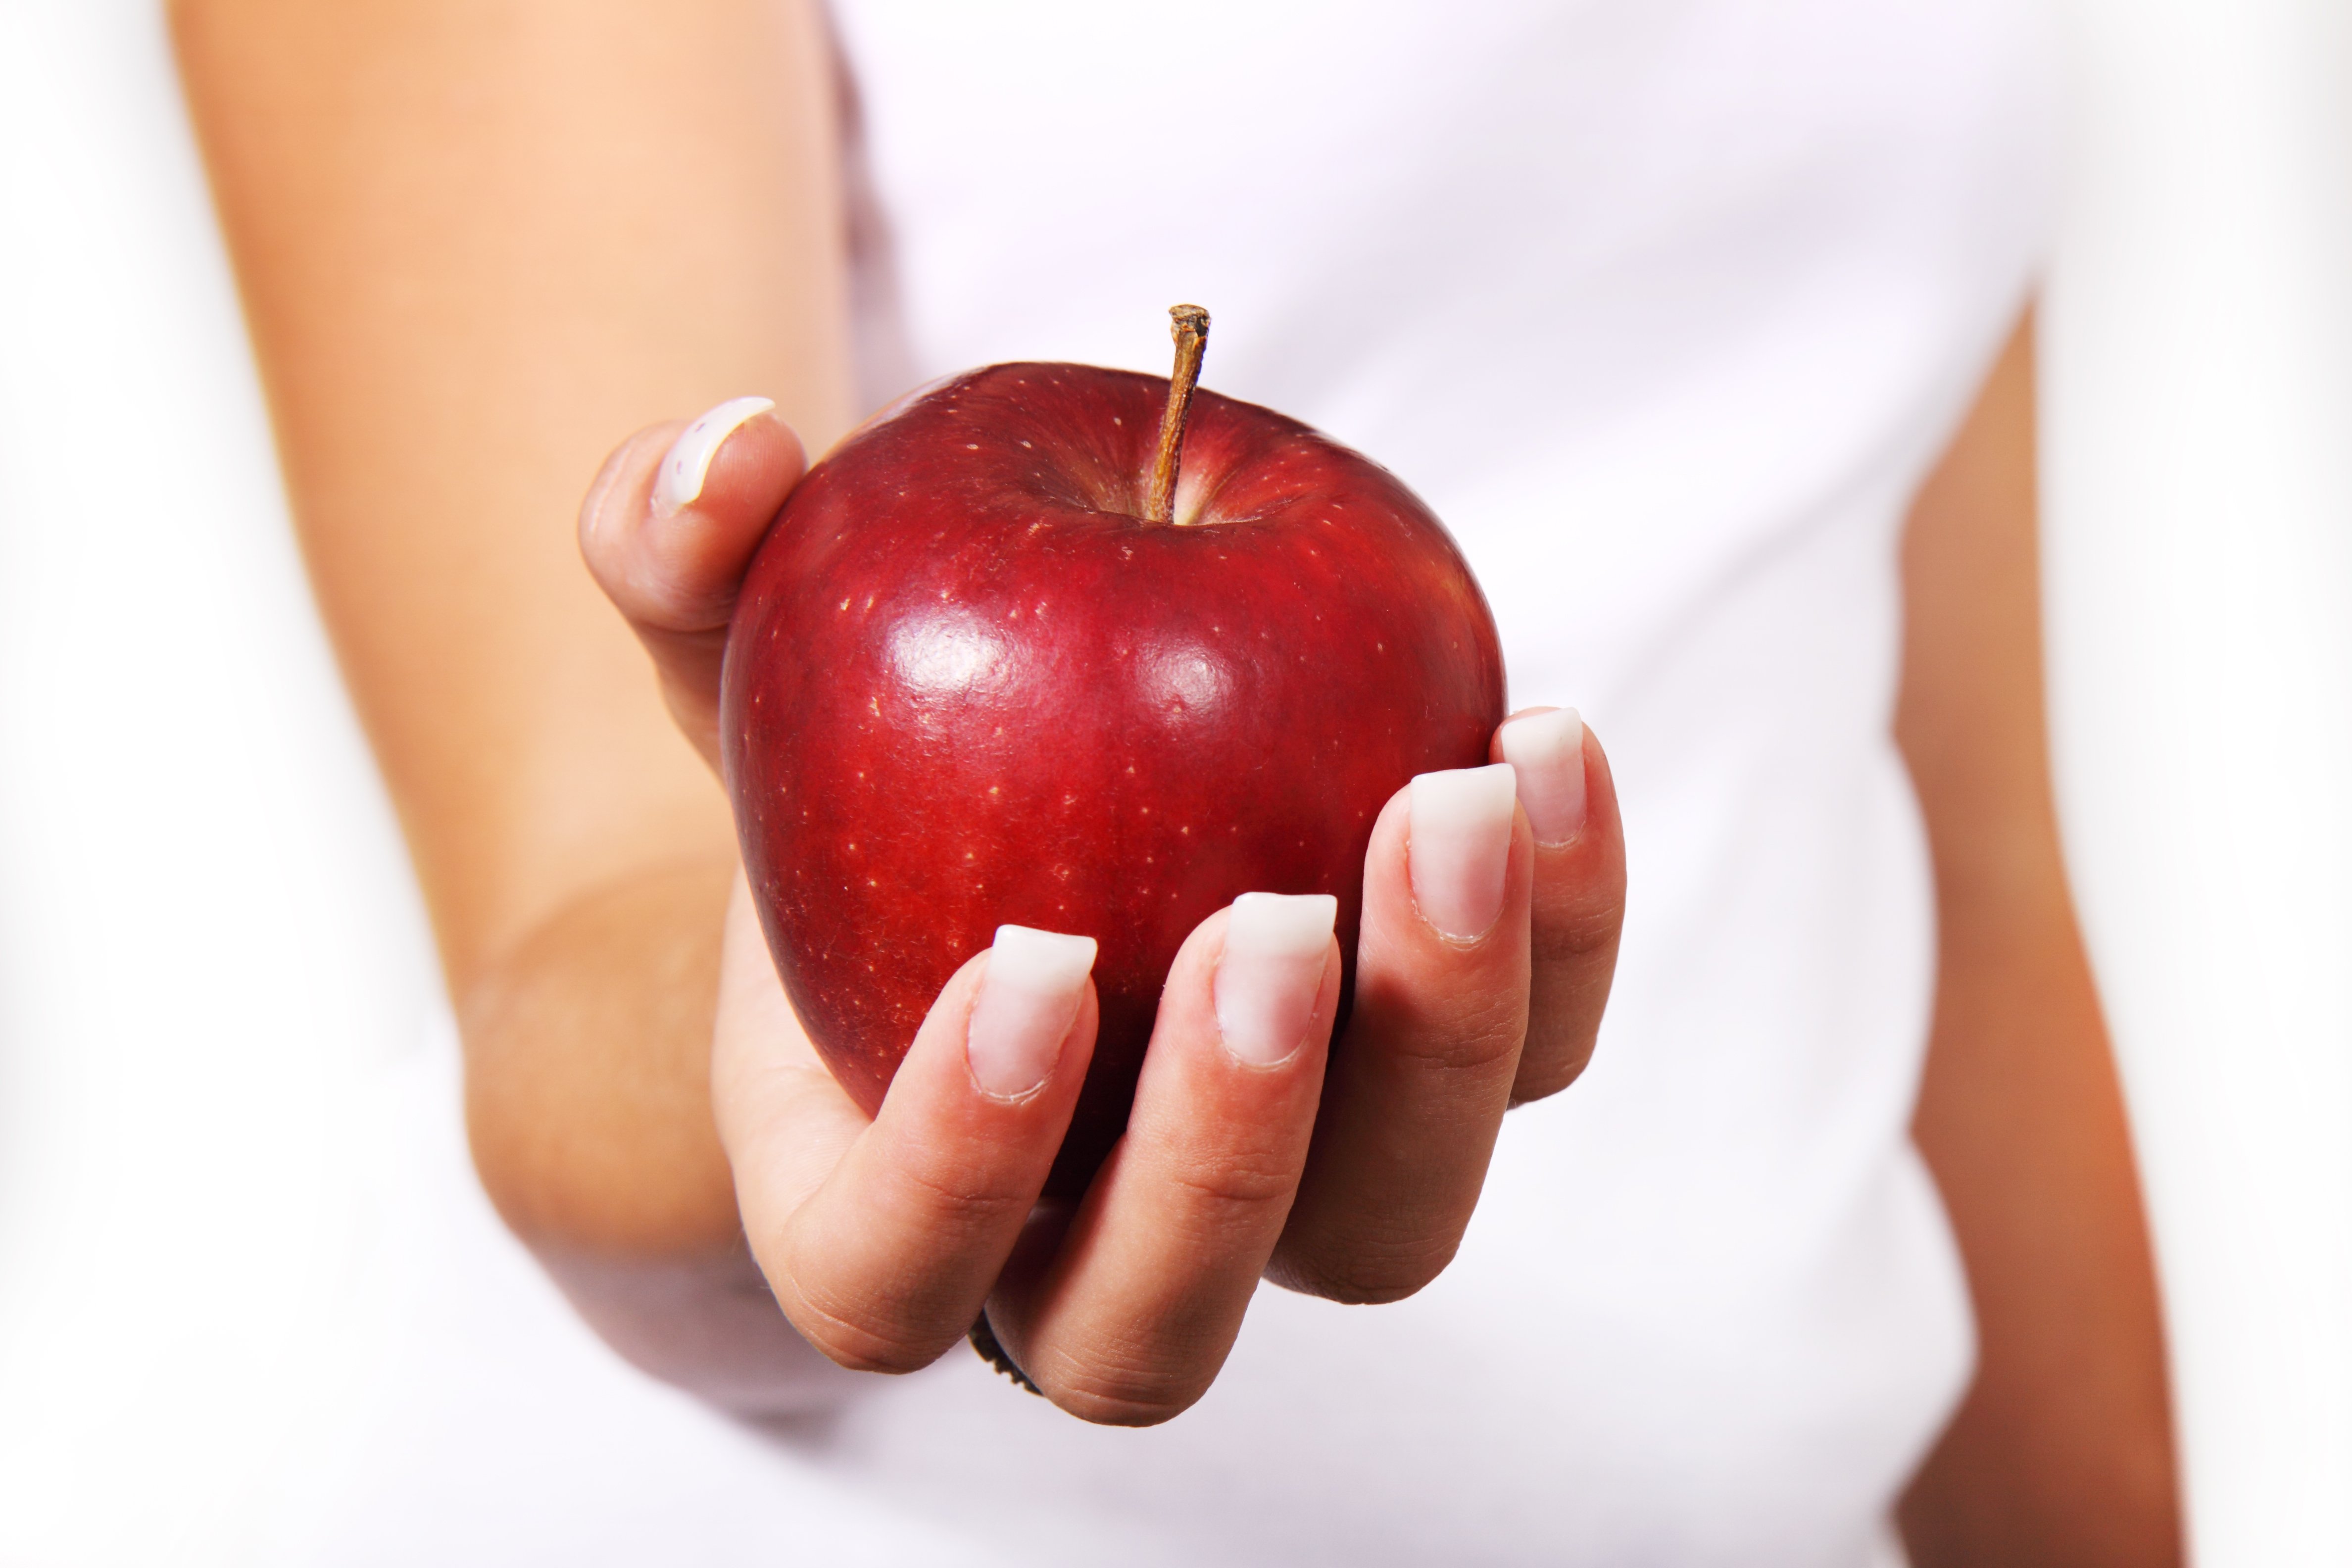
hand, apple, plant, girl, woman, white, fruit, female, ripe, heart, food, red, palm, produce, vegetable, fresh, healthy, snack, holding, close up, human body, vitamin, organ, diet, flowering plant, rose family, sense, land plant